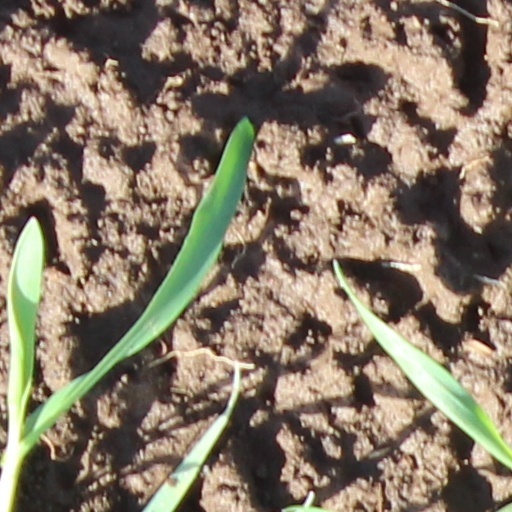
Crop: wheat